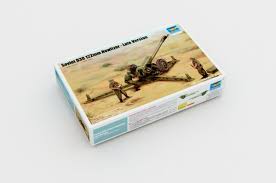
Label: Self Propelled Artillery